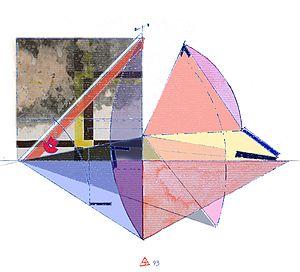
Aquarelle et infographie
Jean-Max Albert, est un peintre, sculpteur, écrivain et musicien français né en 1942 à Loches.